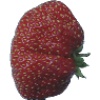
Label: strawberry_wedge